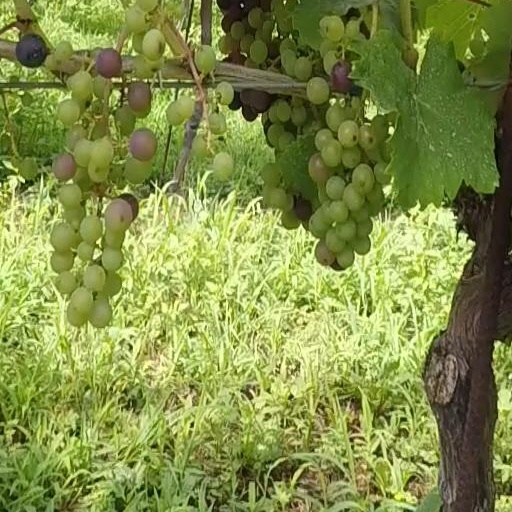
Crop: grape